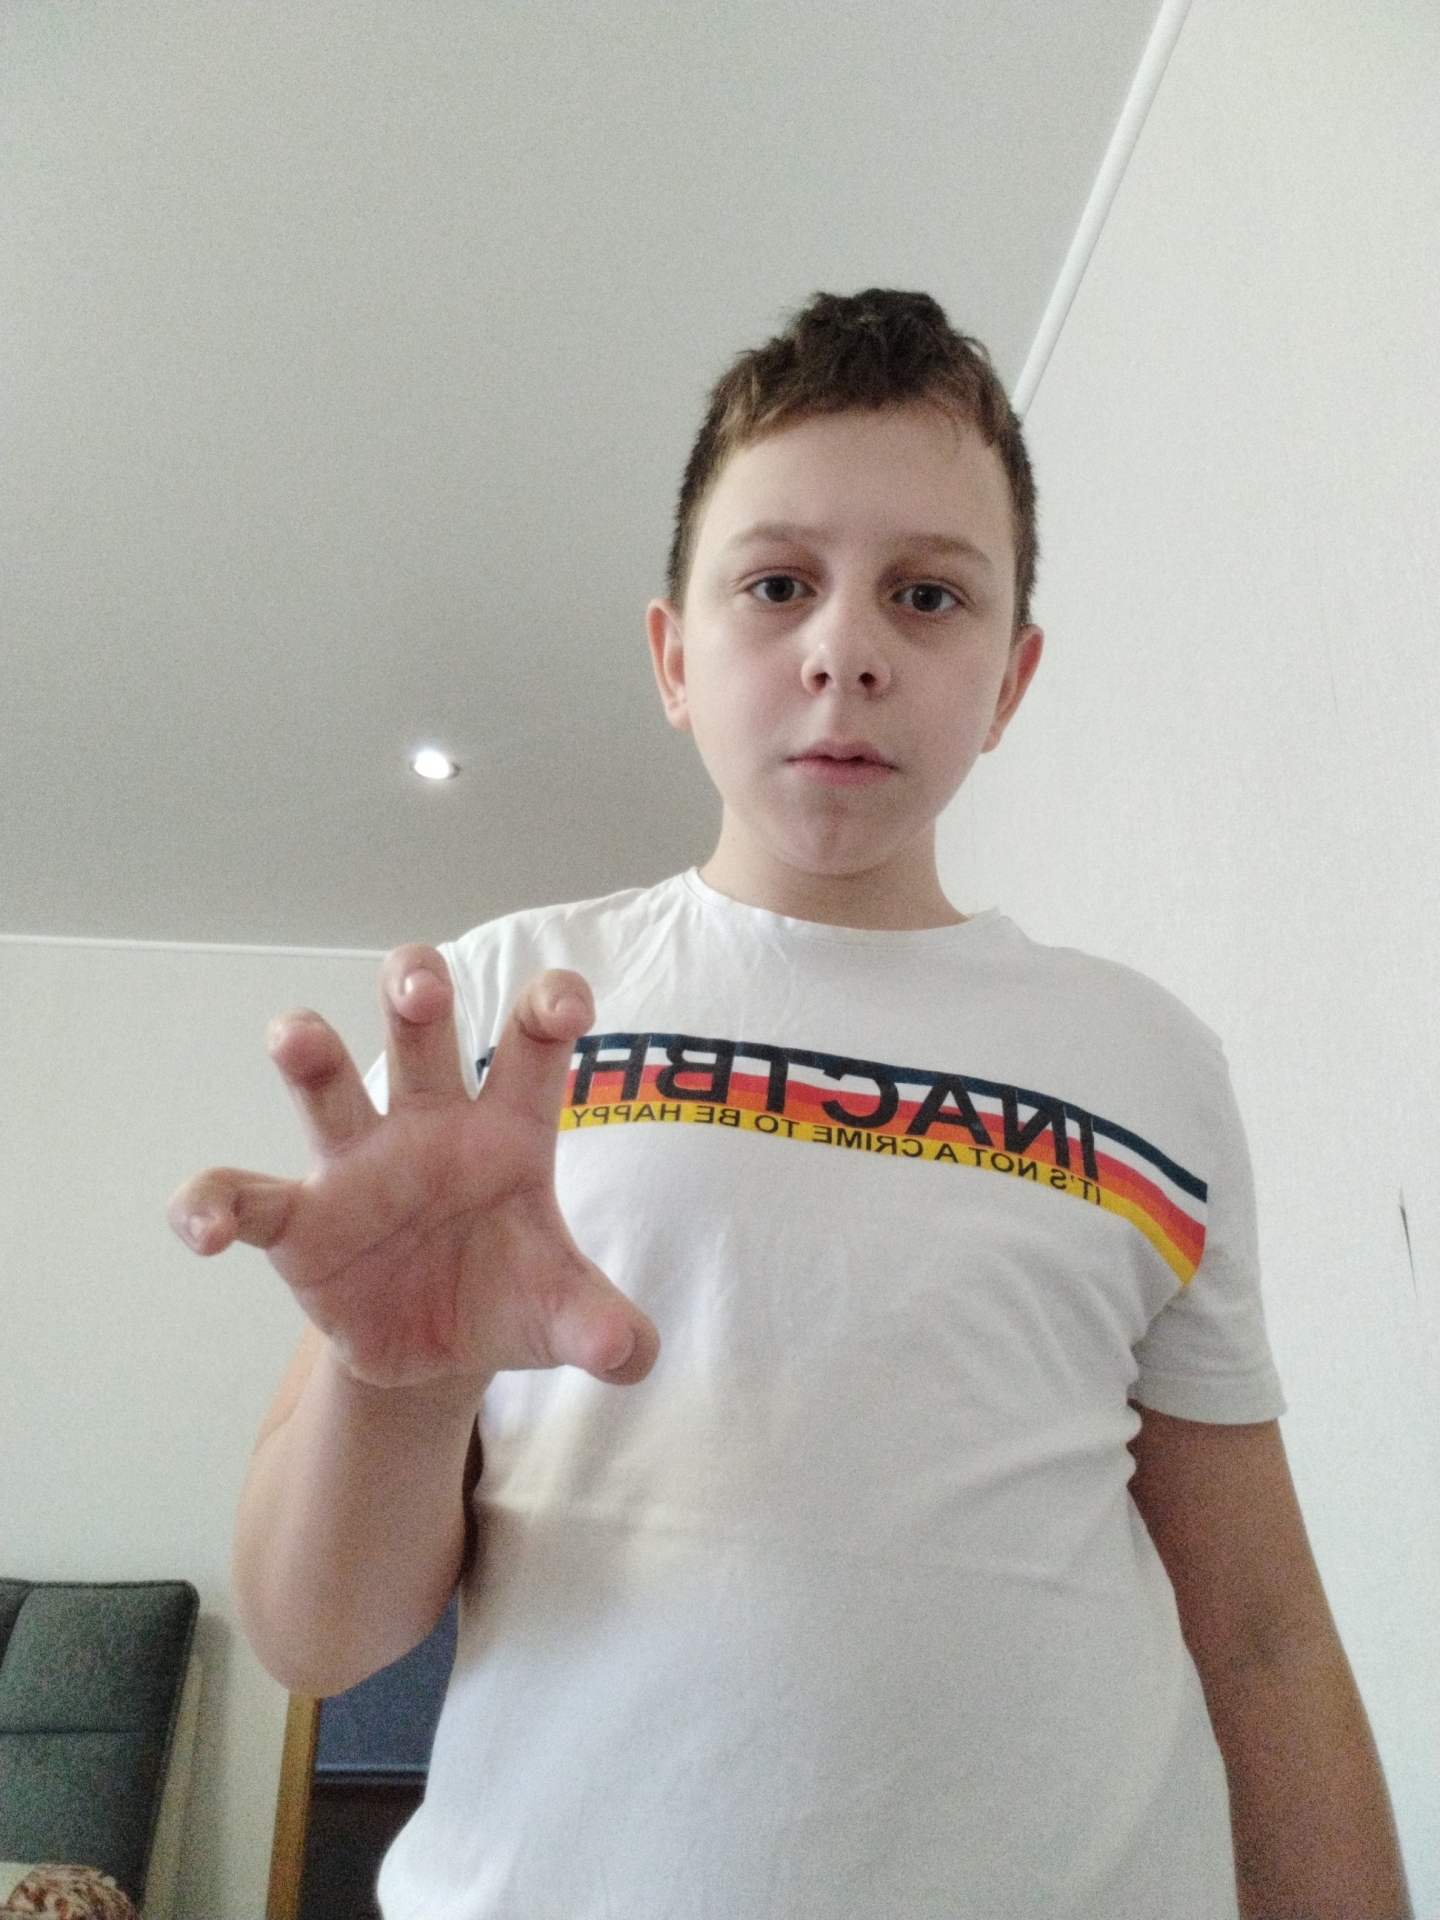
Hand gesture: grabbing